Progerin

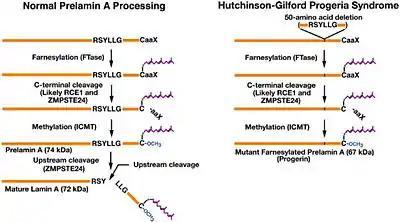
Normal (left) prelamin A processing and the defective gene Progerin (right) without the 50 AA sequence processing.

Lamin A constitutes a major structural component of the lamina, a scaffold of proteins found inside the nuclear membrane of a cell; progerin does not properly integrate into the lamina, which disrupts the scaffold structure and leads to significant disfigurement of the nucleus, characterized by a globular shape. Progerin activates genes that regulate stem cell differentiation via the Notch signaling pathway. Progerin increases the frequency of unrepaired double-strand breaks in DNA following exposure to ionizing radiation. Also, overexpression of progerin is correlated with an increase in non-homologous end joining relative to homologous recombination among those DNA double-strand breaks that are repaired. Furthermore, the fraction of homologous recombination events occurring by gene conversion is increased. These findings suggest that the normal untruncated nuclear lamina has an important role in the proper repair of DNA double-strand breaks.